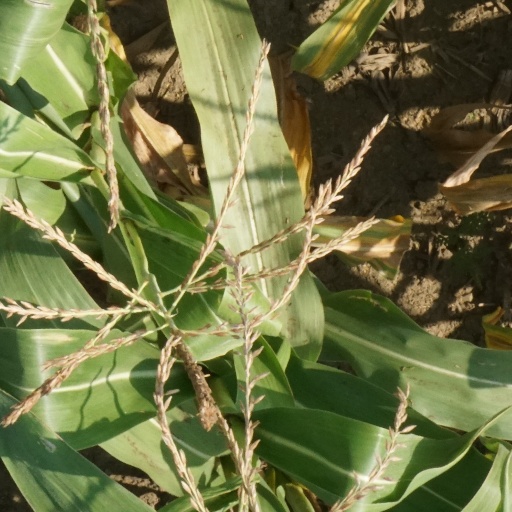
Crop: maize; corn